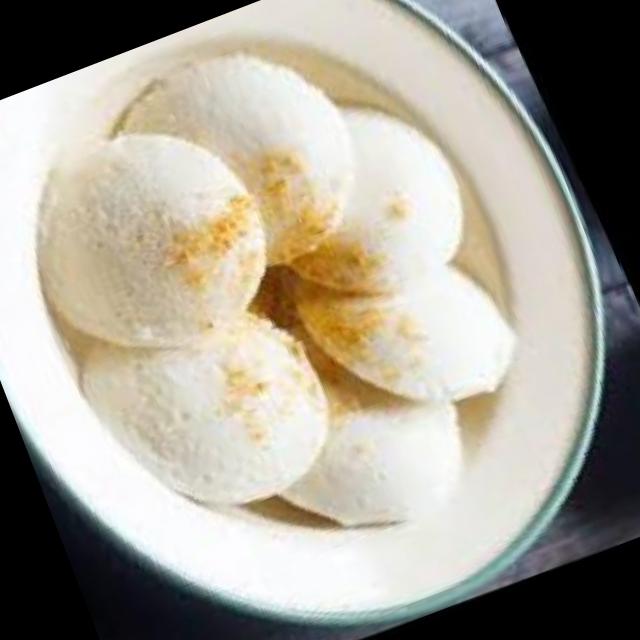
Dish: idli